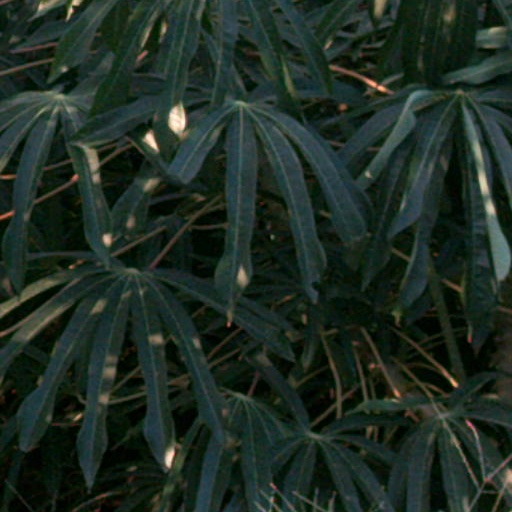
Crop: cassava